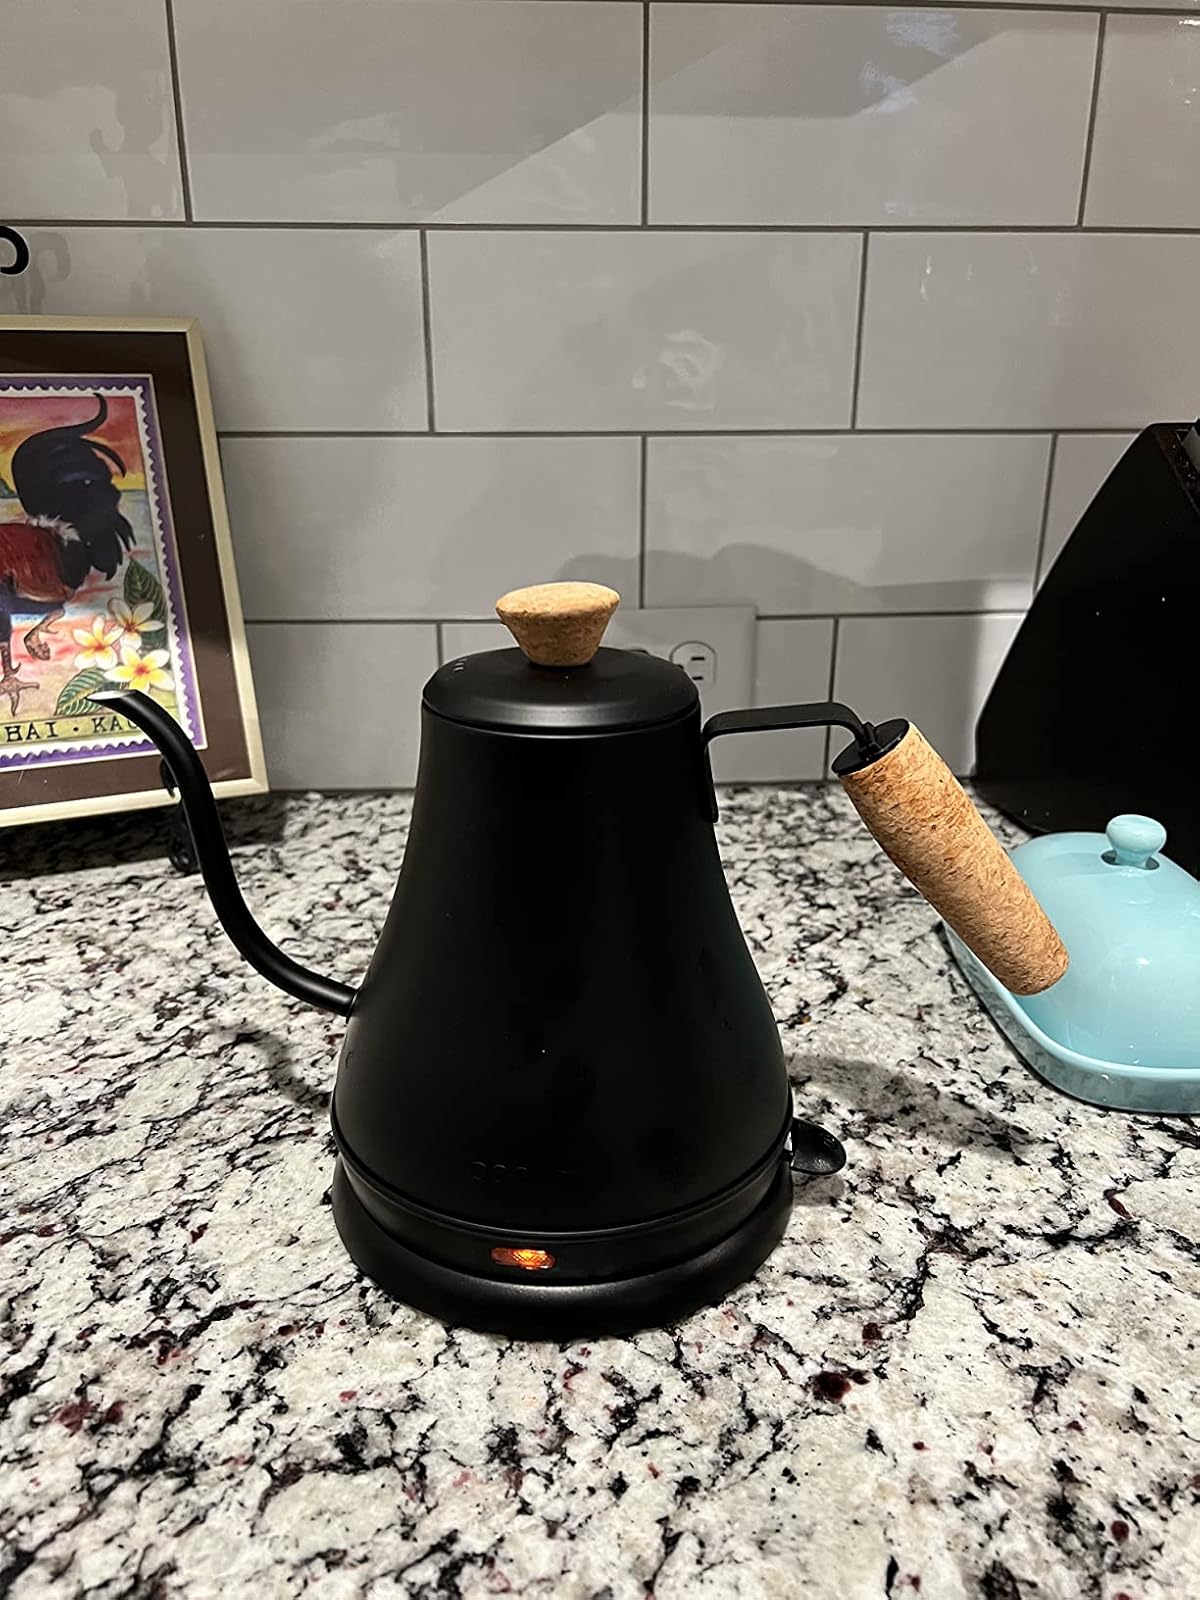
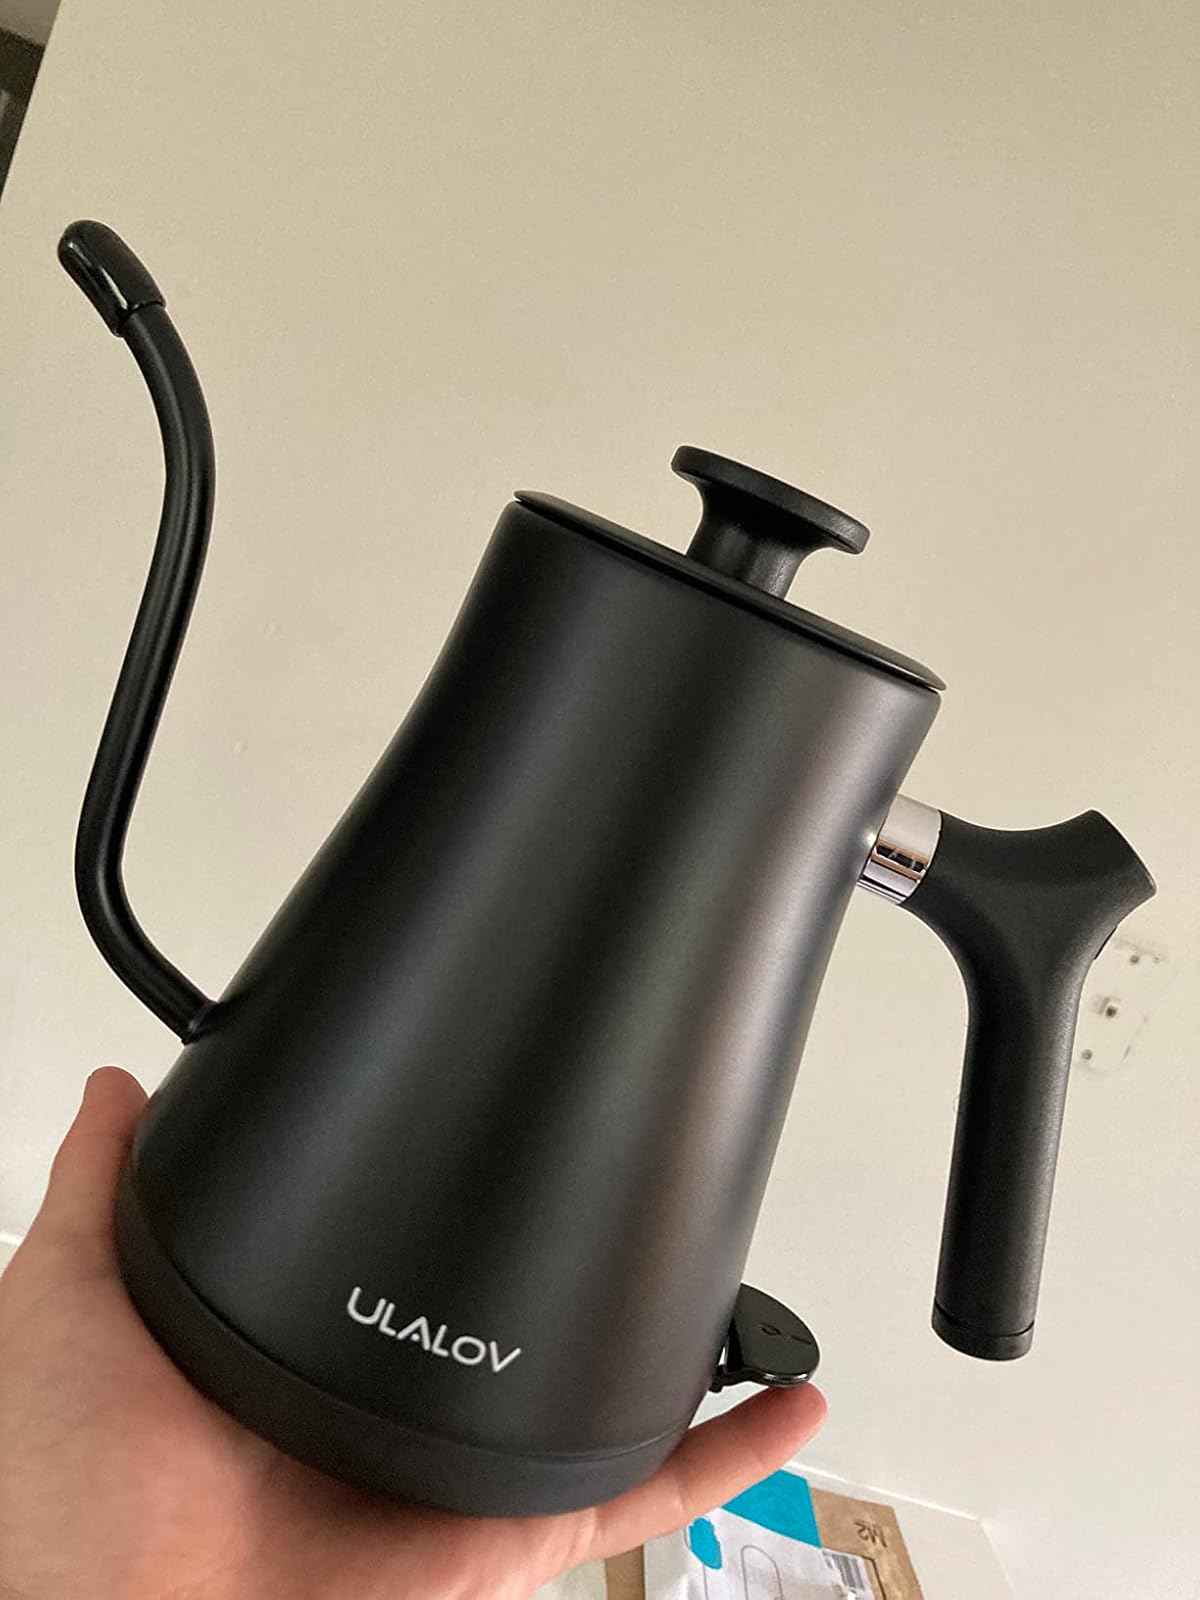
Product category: items_kettle
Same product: no